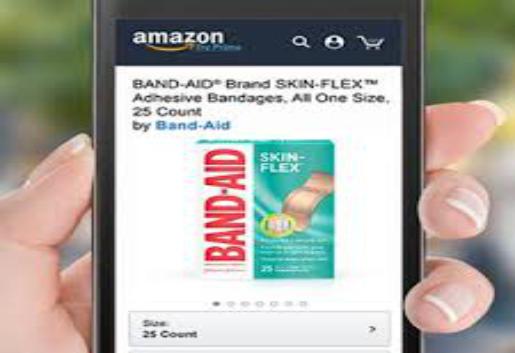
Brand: band-aid
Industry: Medical